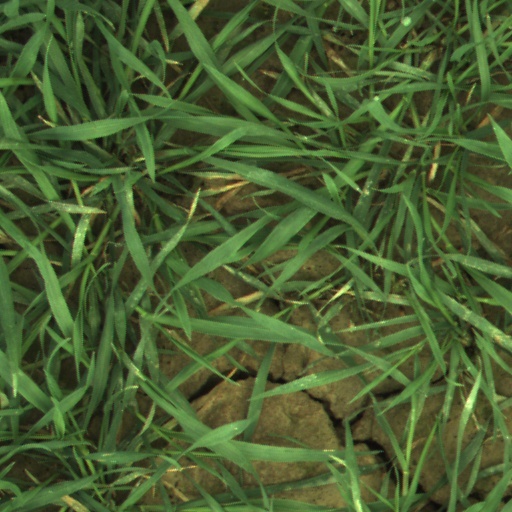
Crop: wheat